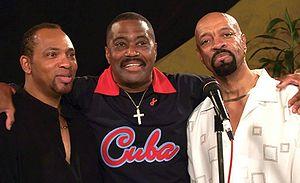
The Main Ingredient est un groupe de soul et rhythm and blues américain. Leur plus gros succès est Everybody Plays the Fool en 1972.